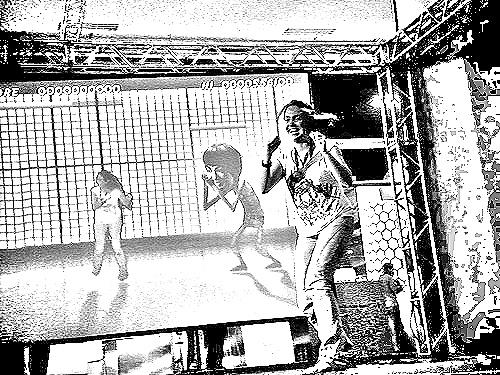
Portrait style: Sketch Portrait